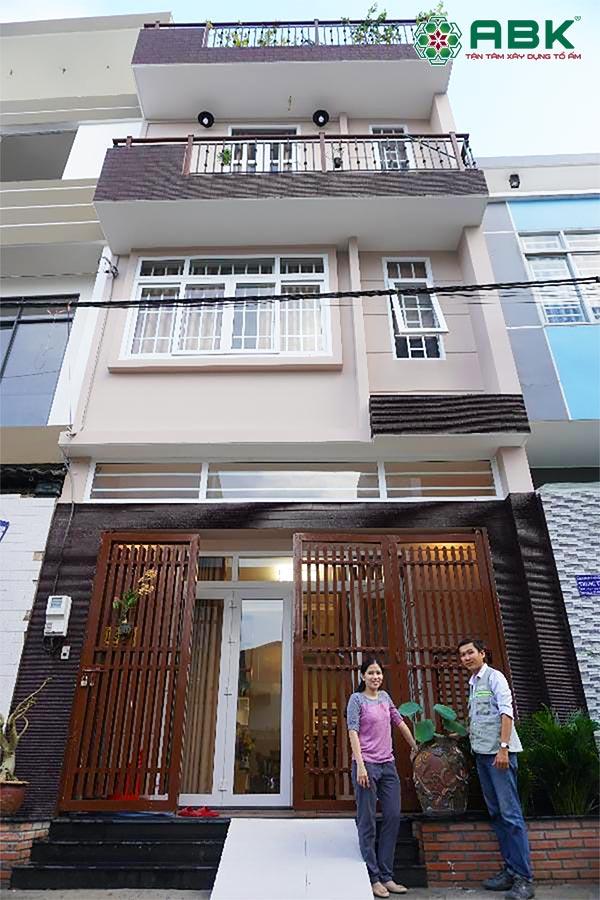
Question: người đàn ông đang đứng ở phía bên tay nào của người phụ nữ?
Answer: người đàn ông đang đứng ở phía bên tay trái của người phụ nữ